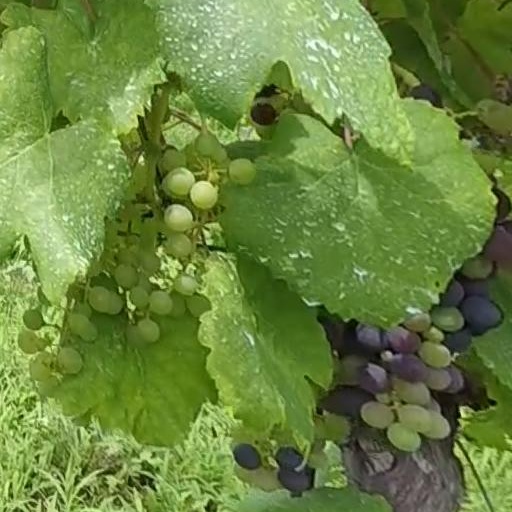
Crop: grape